Fred Zinnemann

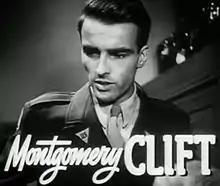
Montgomery Clift in his debut film, "The Search" (1948)

After some directing success with some short films, he graduated to features in 1942, turning out two B mysteries, "Kid Glove Killer and" "Eyes in the Night" before getting his big break with "The Seventh Cross" (1944), starring Spencer Tracy, which became his first hit. The film was based on Anna Seghers' novel and, while filmed entirely on the MGM backlot, made realistic use of refugee German actors in even the smallest roles. The central character—an escaped prisoner played by Tracy—is seen as comparatively passive and fatalistic. He is, however, the subject of heroic assistance from anti-Nazi Germans. In a sense, the most dynamic character of the film is not the Tracy character but a humble German worker played by Hume Cronyn, who changes from Nazi sympathizer to active opponent of the regime as he aids Tracy.